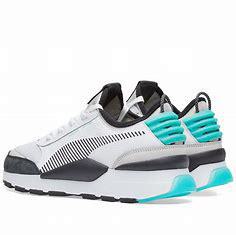
Brand: Puma
Model: Rs